Statilia gens

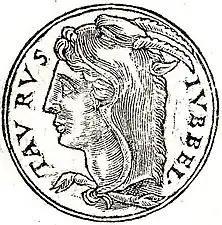
Titus Statilius Taurus, consul in 37 and 26 BC, from "Promptuarii Iconum Insigniorum", by Guillaume Rouille (1518?-1589).

The gens Statilia was a plebeian family of Lucanian origin at ancient Rome. Members of this gens are first mentioned in the third century BC, when one of them led the Lucanian assault on the city of Thurii, and another commanded an allied cavalry troop during the Second Punic War; but at Rome the Statilii first come to attention in the time of Cicero, at which point they held equestrian rank. The first of the family to attain the consulship was Titus Statilius Taurus in 37 BC, and his descendants continued to fill the highest offices of the Roman state until the time of Marcus Aurelius.